Kotoshōgiku Kazuhiro

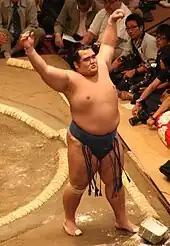
Kotoshōgiku warms up for his first match in the May 2009 tournament.

In January 2008 he was amongst the tournament leaders until he injured his right knee on the eighth day in a loss to Hakuhō and had to withdraw. This was the first time in his career that he had missed any tournament bouts. It was initially reported that he would need ten days of rest, but his stablemaster (the former Kotonowaka) indicated that Kotoshōgiku was keen to return to action as soon as possible. He re-entered the tournament from the 12th day, winning three of his four bouts to finish with nine wins. After this tournament he was named as one of seven wrestlers who NHK commentator Shuhei Nagao (the former Mainoumi) called the "Seven Samurai" and identified as "holding the key" to a Japanese resurgence in sumo, which was dominated by foreigners in the top ranks. (The others were Gōeidō, Kisenosato, Hōmashō, Toyohibiki, Toyonoshima and Tochiōzan).